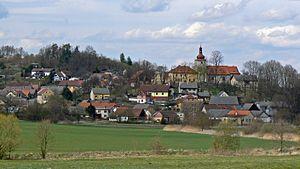
Poleň est une commune du district de Klatovy, dans la région de Plzeň, en République tchèque. Sa population s'élevait à 280 habitants en 2017.